Hvalstad Station

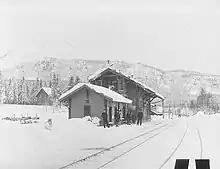
Bull's original station building in 1904

Hvalstad was along with Asker Station the only stations to be opened along with the Drammen Line on 8 October 1872. The first station building was a simple wooden structure designed by Georg Andreas Bull. It was a stable design, which was seen on several low-traffic stations along the Randsfjorden Line, the Drammen Line and the Jæren Line. Near the station there was a wooden viaduct, the Hvalstad Viaduct. It was the largest of its kind in Northern Europe and became a tourist attraction. The station became the natural center for the area and soon both residences and shops.